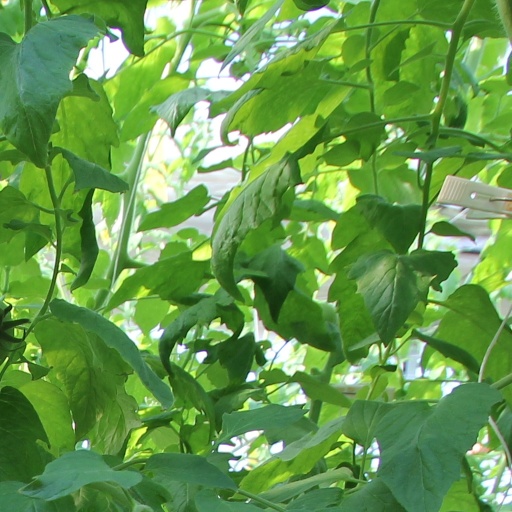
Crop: tomato